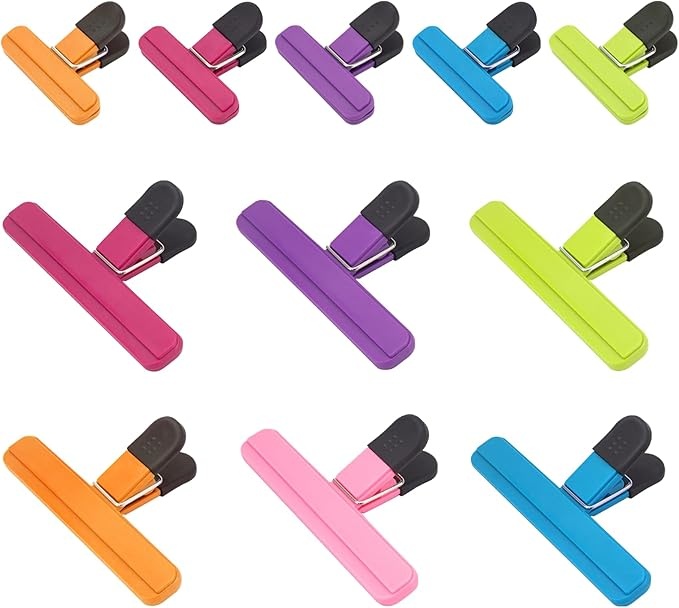
11Pcs Chip Bag Clips, Bag Clips for Food Storage, Snack Bag Clips for Chips and Other Food Bags, Heavy Duty Sealing Clips for Home, Office and More
About This 【High Quality Material】Food bag clips is made of high quality ABS+TPR+stainless steel material, which is sturdy and long-lasting. Powerful spring tension keeps bags sealed. Rubberized non-slip handle for comfortable grip and easy opening 【Packing List】You will receive 11pcs snack clips, 6pcs 6 x 3.5 Inch+5pcs 3 x 2.5 Inch; there are 6 colors in total: rose red, pink, purple, blue, green, orange, multiple colors are easy to distinguish sealed food 【Neat and Organized】Bag clips are designed to keep your kitchen organized. Effectively seals bags of chips, cookies and other foods to prevent spills and preserve freshness. Say goodbye to cluttered cupboards and hello to an organized kitchen 【Unique Design】The rubber anti-slip grip on the chip bag clips allows you to open it easily, and the strong spring clamping force and ribbed tooth design can firmly clamp the bag to form an airtight seal, which can better keep the food fresh 【Widely Application】The bag sealer clips can not only be used to seal various bags, but also can be used to secure documents, notes, photos, drawing boards, dry clothes, etc. Suitable for home, office, kitchen and other occasions Overview Color : Multicolor Size : 11pcs（6 x L, 5 x S） Material : Plastic Brand : EWOID Manufacturer : EWOID
Brand: EWOID
Category: Home & Garden > Kitchen & Dining > Food Storage Accessories > Twist Ties & Bag Clips > Bag Sealing Clips